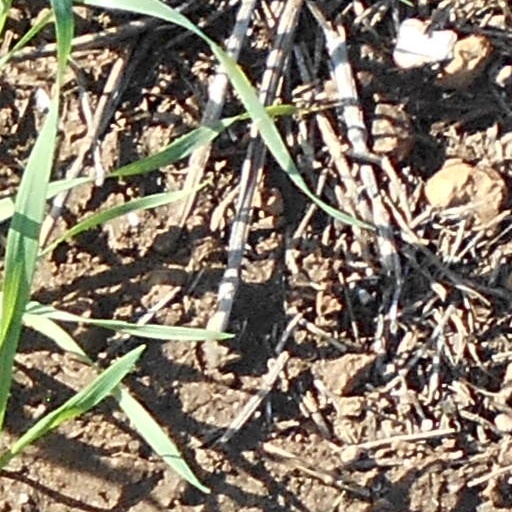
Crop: wheat